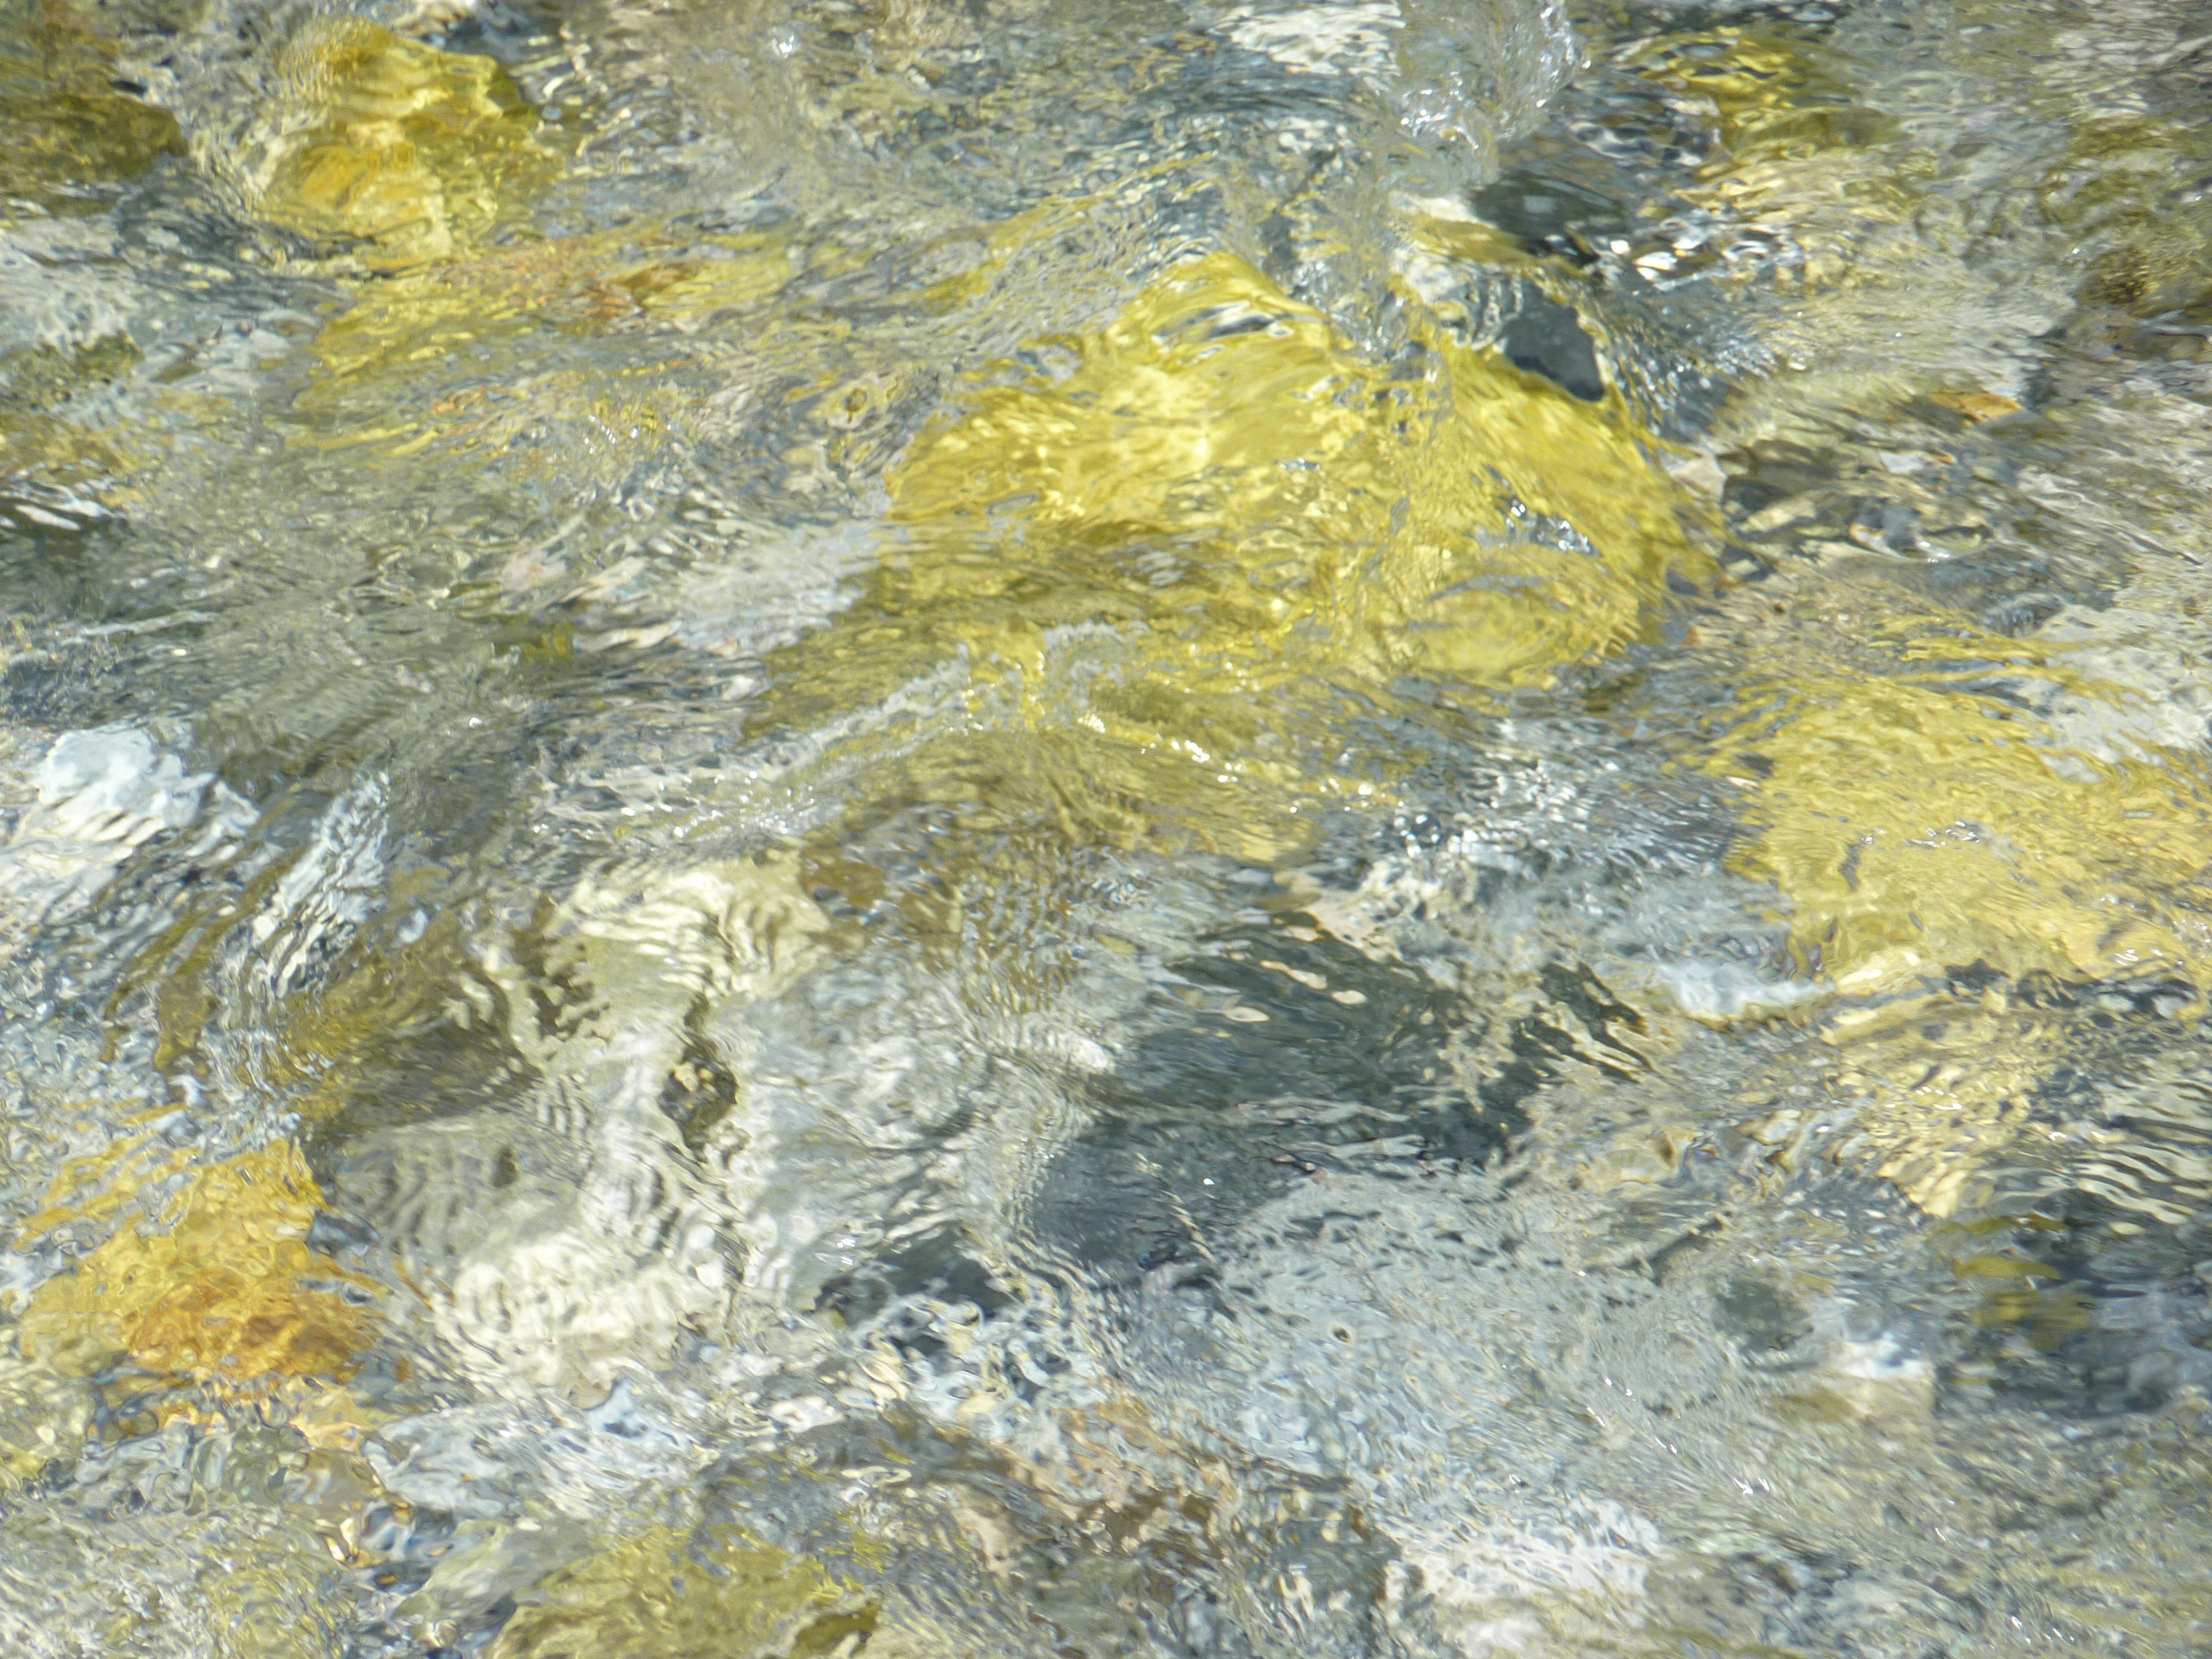
water, nature, rock, pond, clear, stream, geology, algae, bach, waters, water running